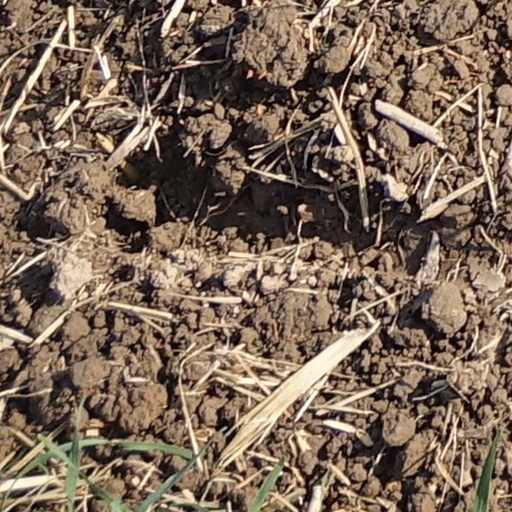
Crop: wheat